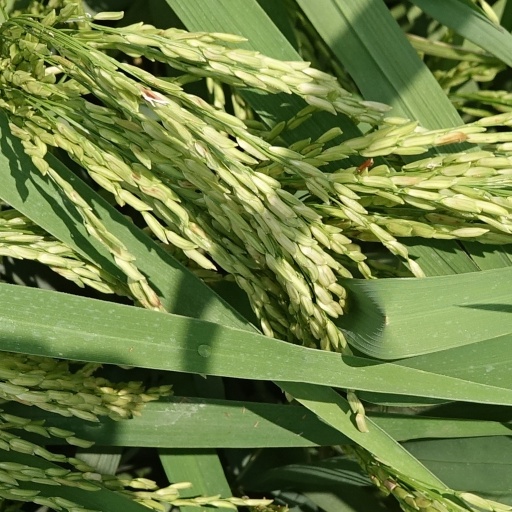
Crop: rice